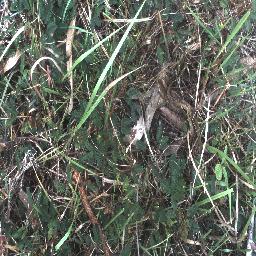
Label: negative